Scott Neville

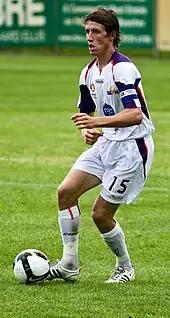
Neville playing for the Perth Glory youth team

He made his senior debut for Perth Glory as a substitute on 31 December 2008 against Central Coast Mariners.